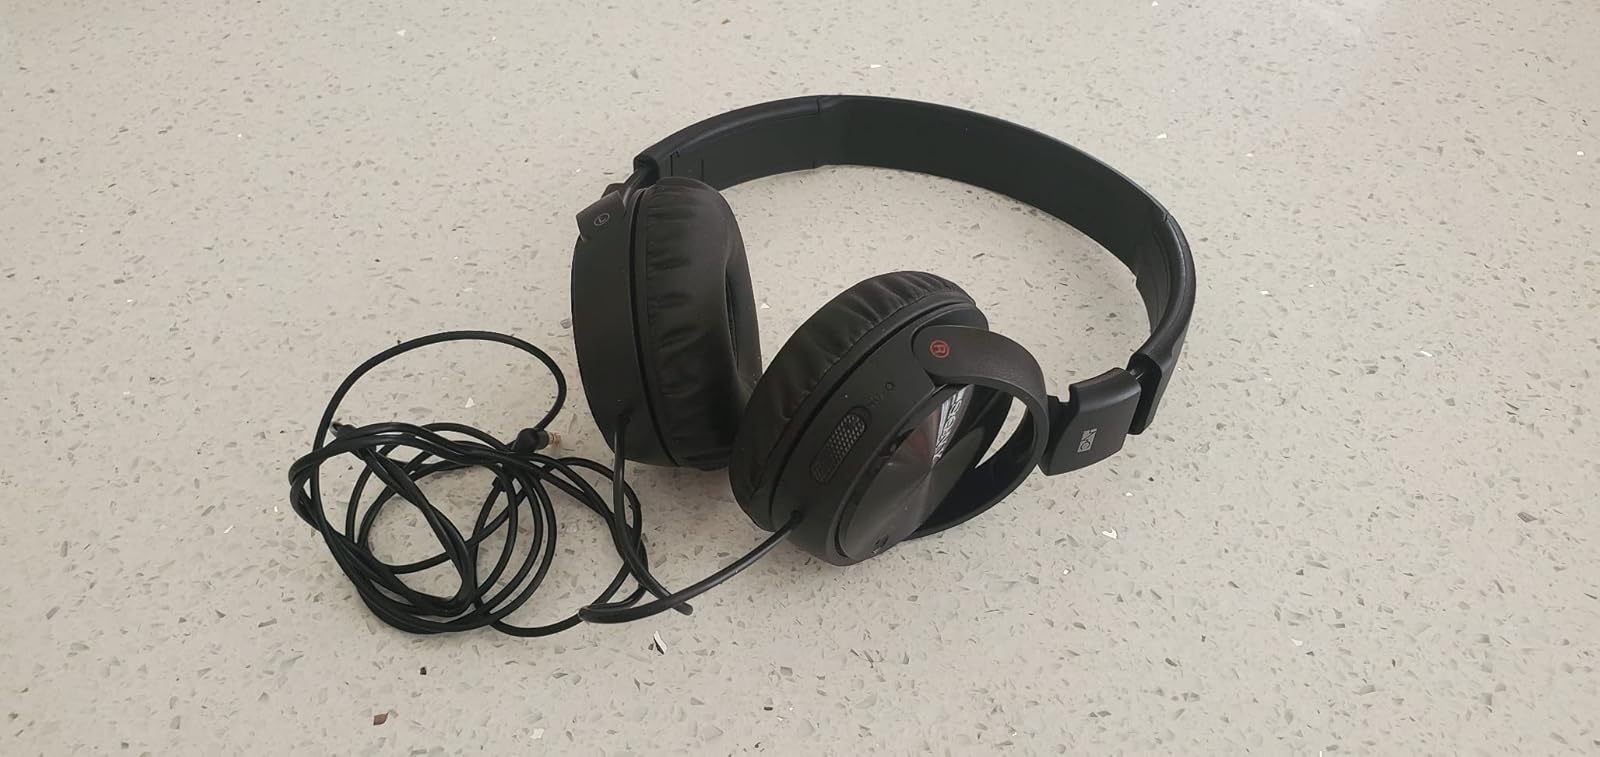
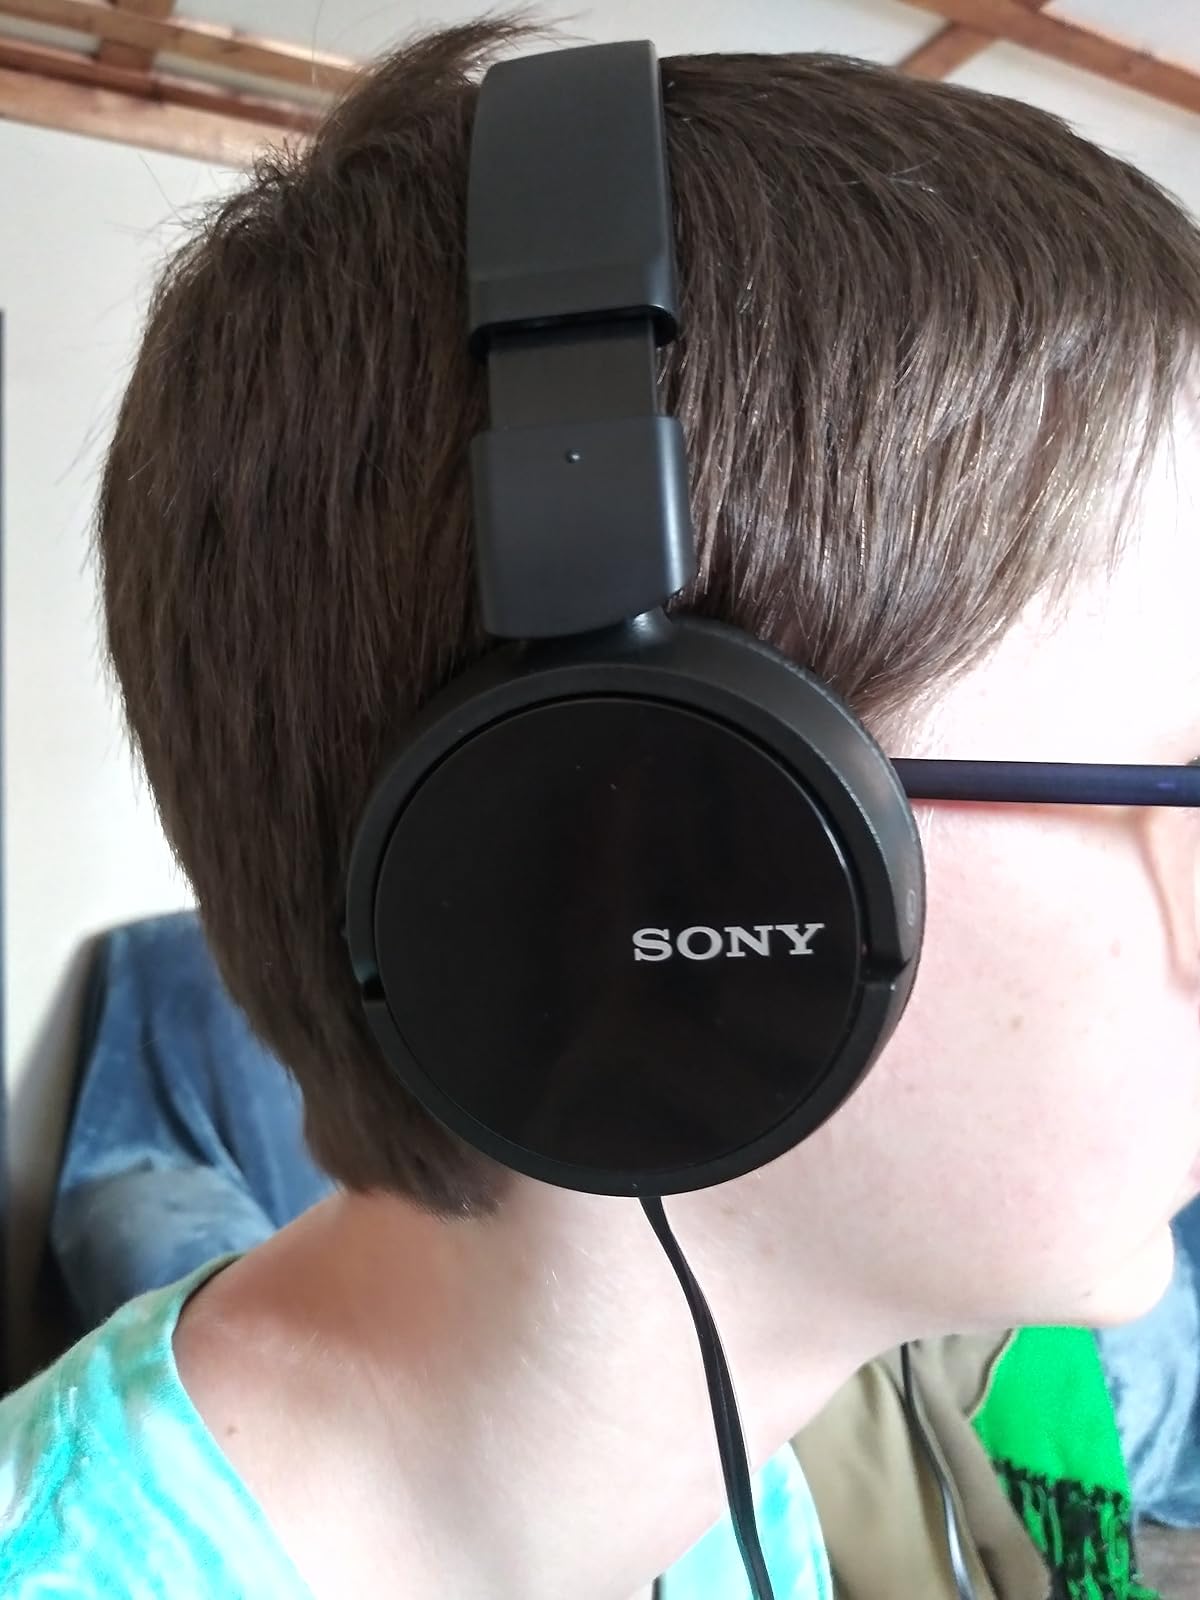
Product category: headphones
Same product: yes